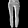
Label: Trouser